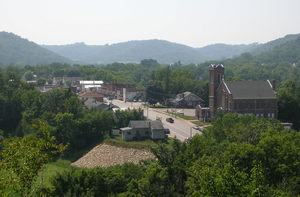
La ville de Hokah est située dans le comté de Houston, dans l’État du Minnesota, aux États-Unis. Lors du recensement de 2010, elle comptait 580 habitants.